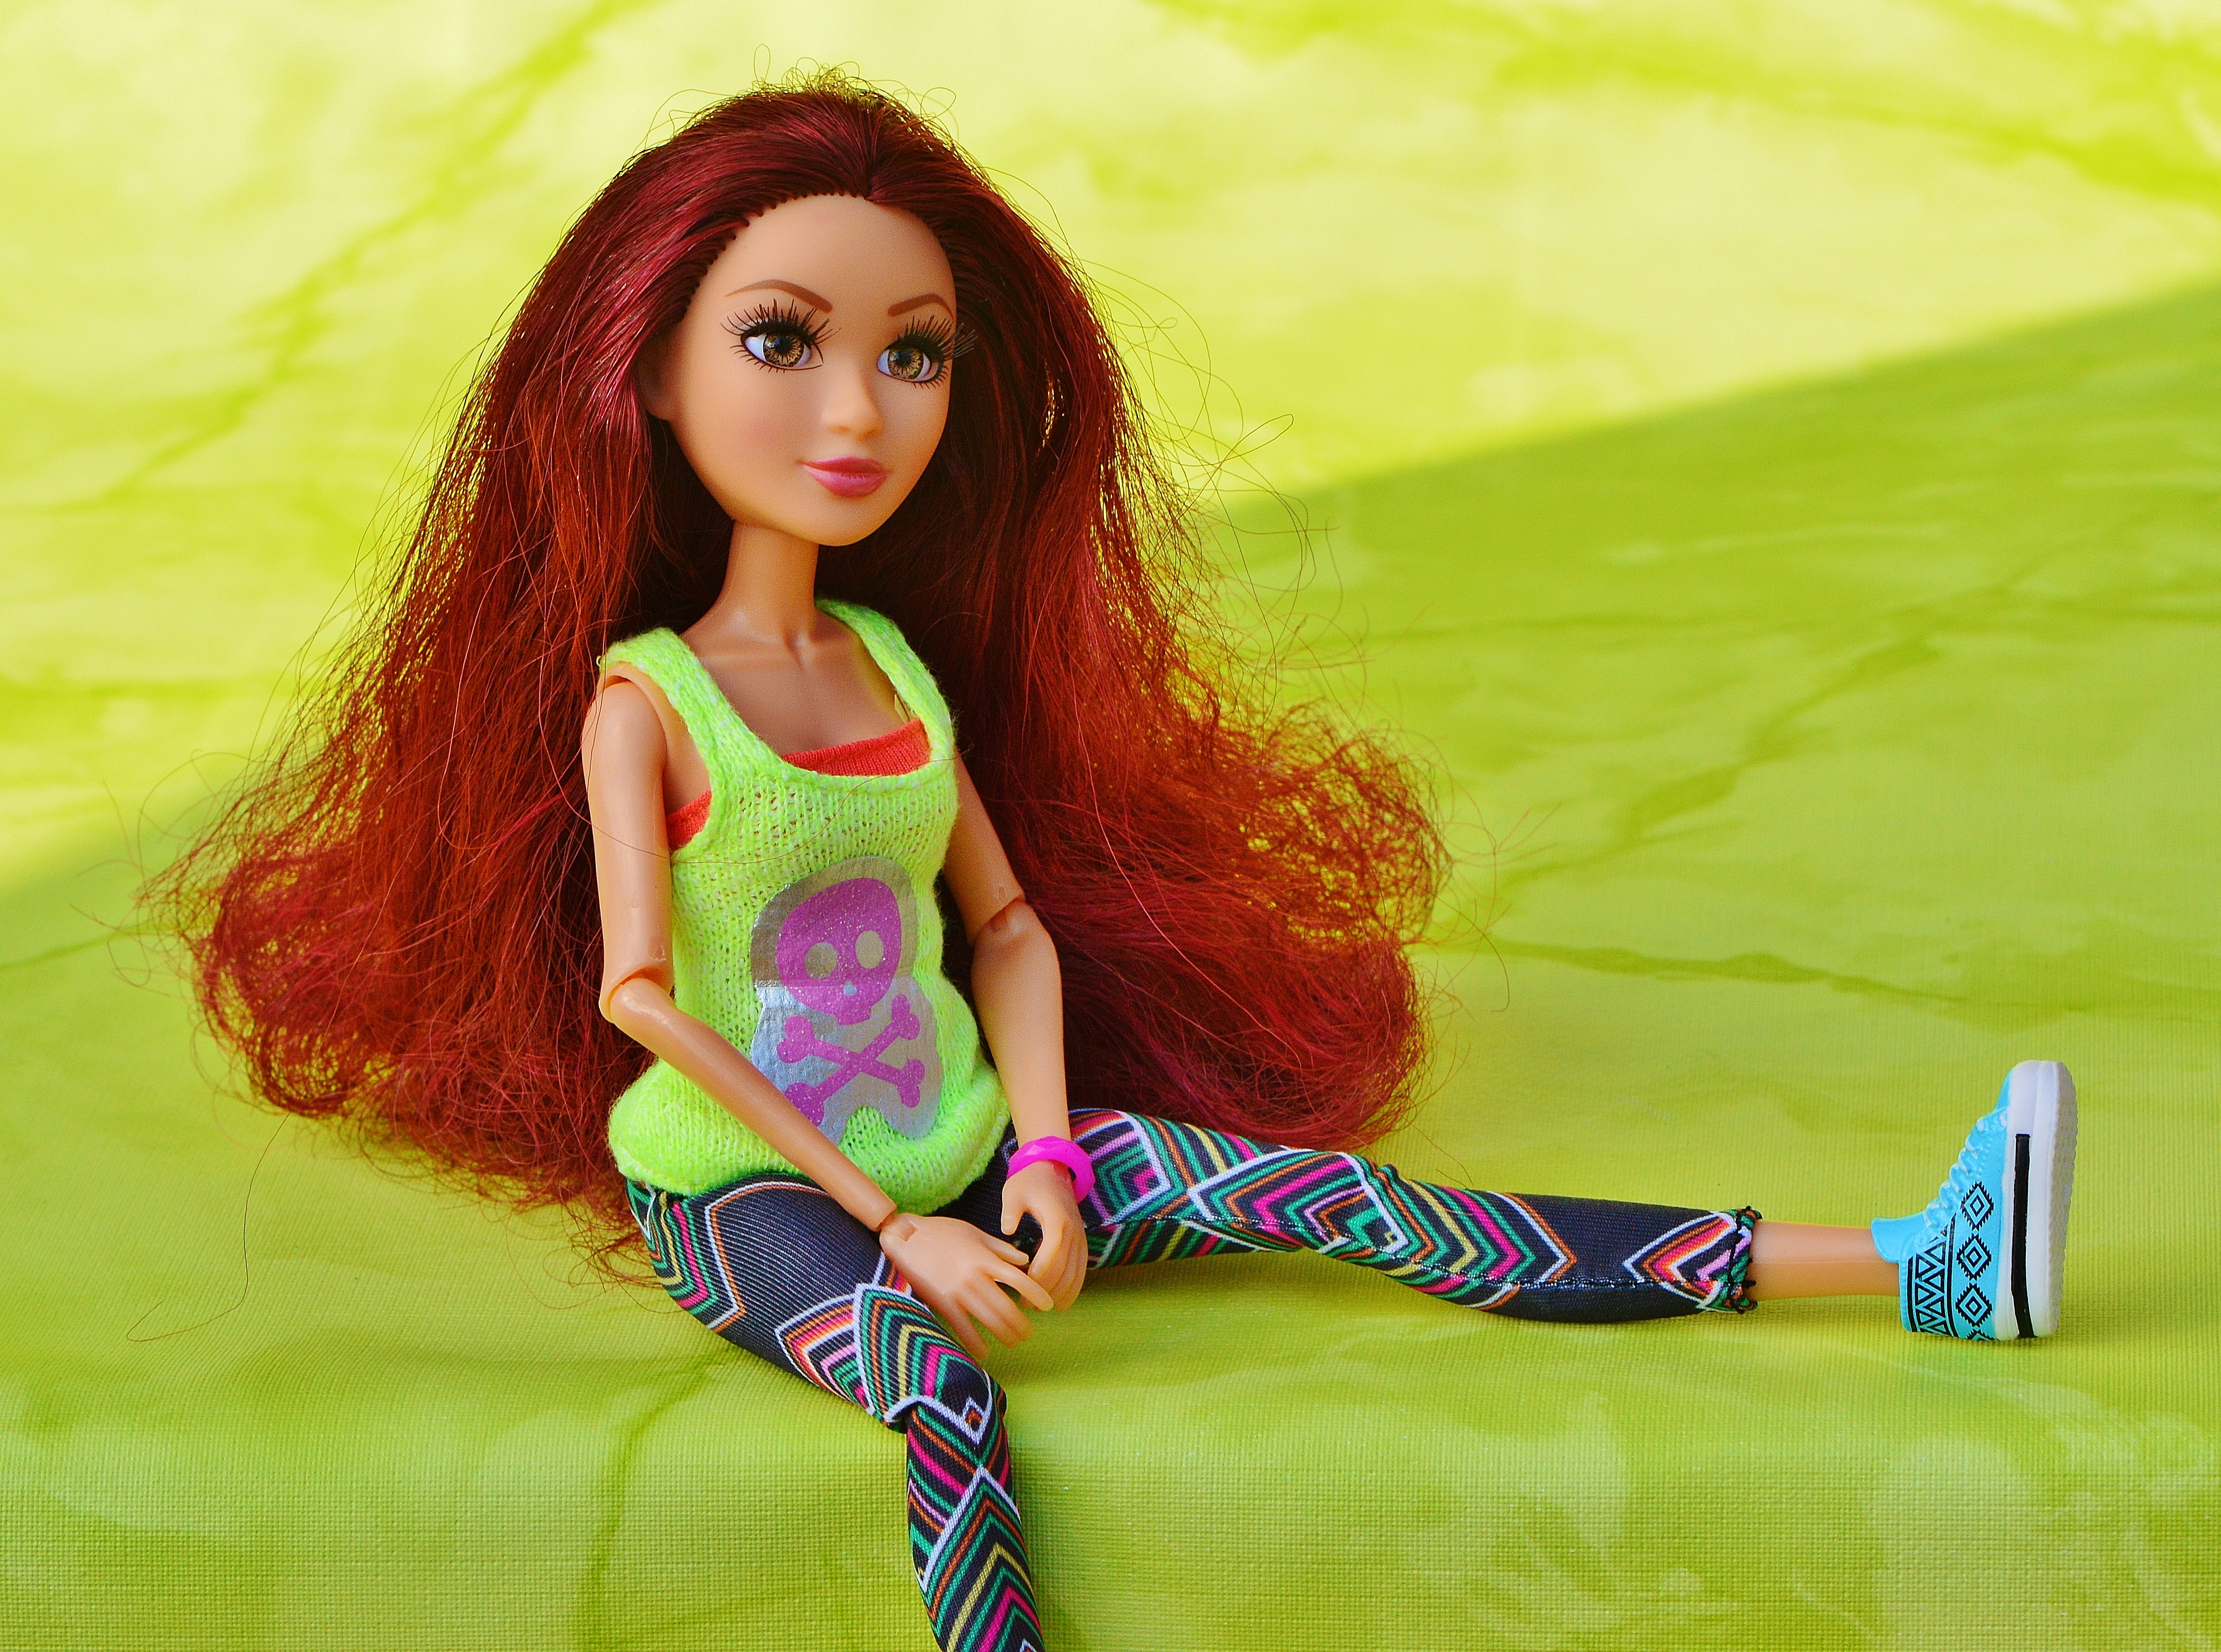
girl, hair, play, model, green, red, color, fashion, toy, hairstyle, face, doll, eyes, figure, head, beauty, beautiful, pretty, barbie, charming, children toys, photo shoot, girls toys